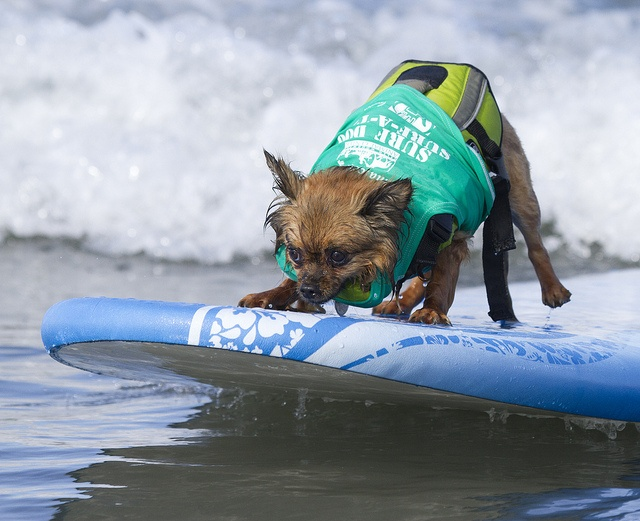
A small dog wearing a life jacket riding on a surf board.
a dog riding a surf board on a body of water
A small dog is on a surfboard in the water.
Small brown dog riding on top of a blue surfboard in the water.
A small dog riding on top of a surfboard in the water.